Thomas Wolfe

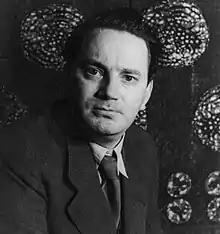
Portrait by Carl Van Vechten, 1937

Thomas Clayton Wolfe (October 3, 1900 – September 15, 1938) was an American novelist and short story writer. He is known largely for his first novel, "Look Homeward, Angel" (1929), and for the short fiction that appeared during the last years of his life. He was one of the pioneers of autobiographical fiction, and along with William Faulkner, he is considered one of the most important authors of the Southern Renaissance within the American literary canon. He has been dubbed "North Carolina's most famous writer."